Scott Kazmir

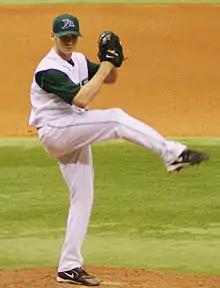
Kazmir pitching for the Tampa Bay Devil Rays in 2006

Kazmir started the season opener April 3 at Baltimore. At 22 years, 2 months and 10 days Kazmir was the youngest opening day starter since Dwight Gooden with the Mets in 1986. He lost the decision after 6 ER in 4 IP, but his first full major league season was a success overall, with a record of 10–8 (on a Devil Rays team that lost 101 games) with 163 strikeouts and a 3.24 ERA in 144.2 innings. Kazmir often pitched best when facing the opponent's ace starter; he won decisions against Cy Young winner Roy Halladay, two-time 20 game winner Jamie Moyer, two-time All-Star and 20 game winner Dontrelle Willis, 2001 World Series co-MVP and 3-time 20 game winner Curt Schilling, and 2003 World Series MVP Josh Beckett.